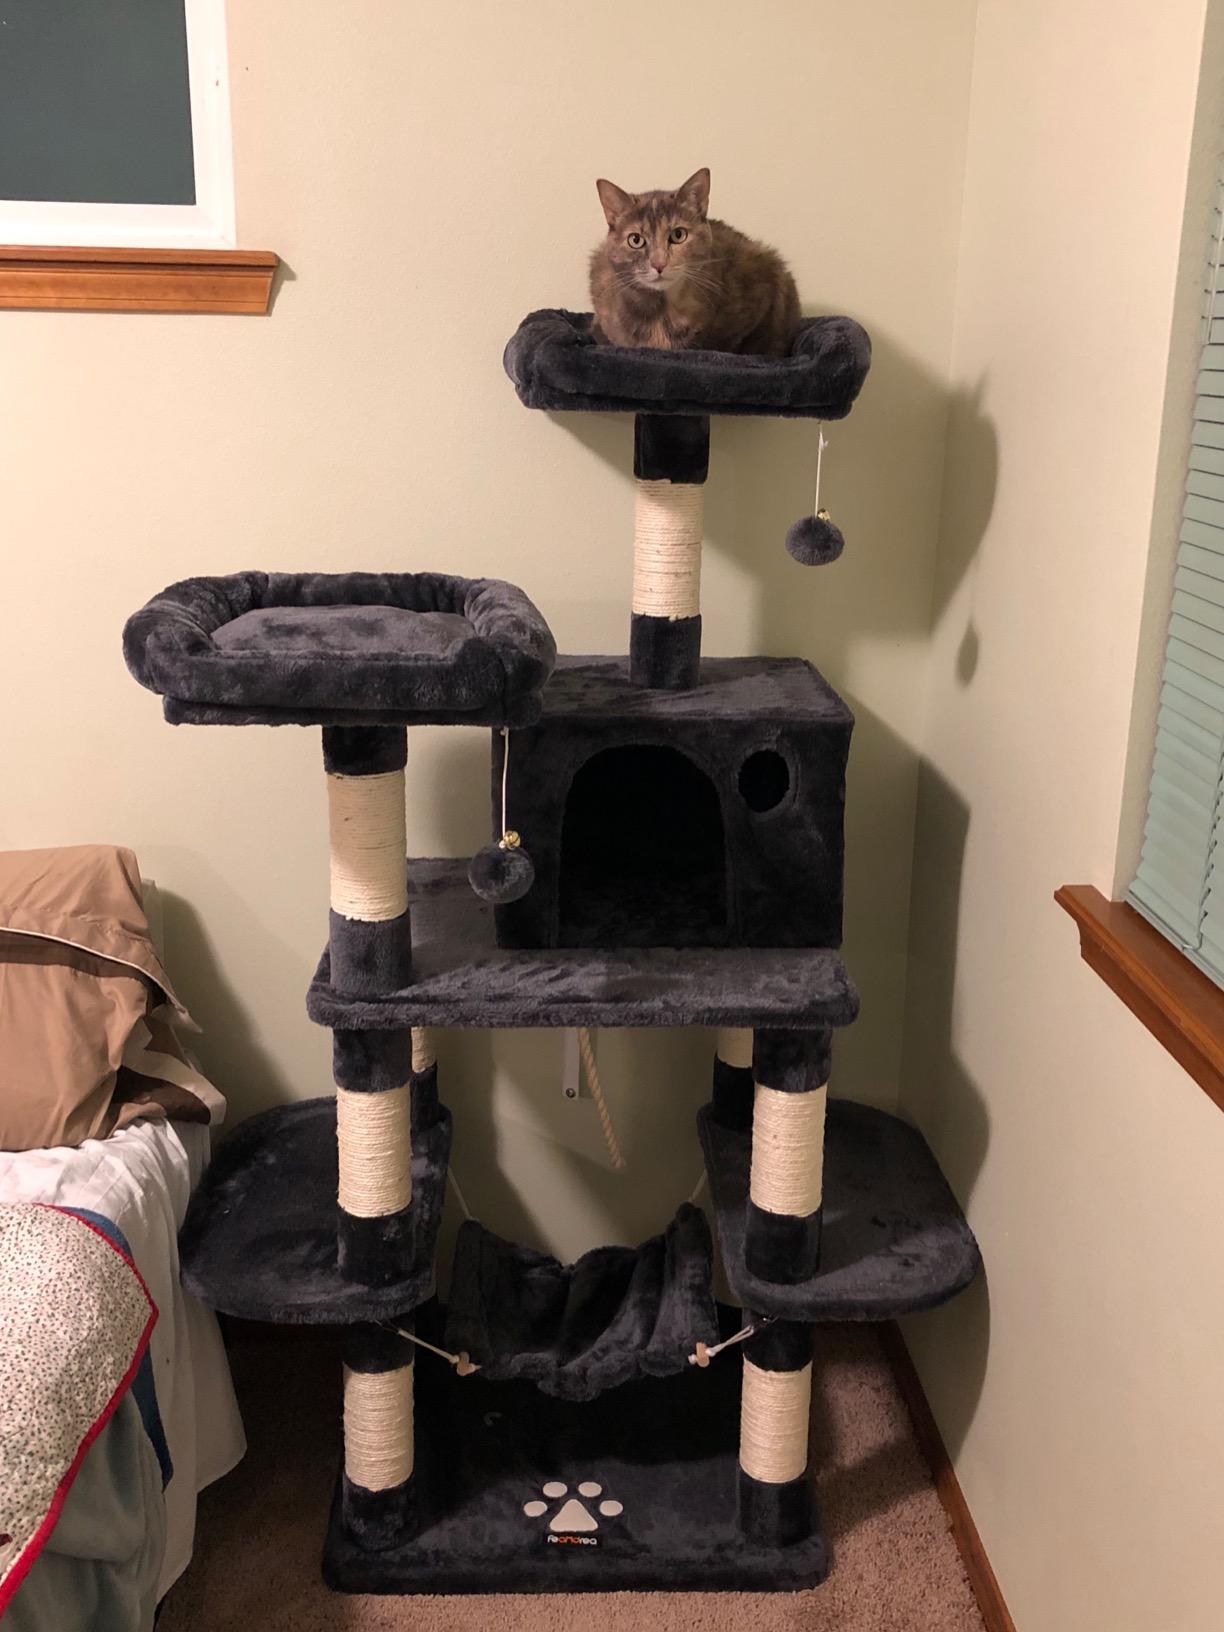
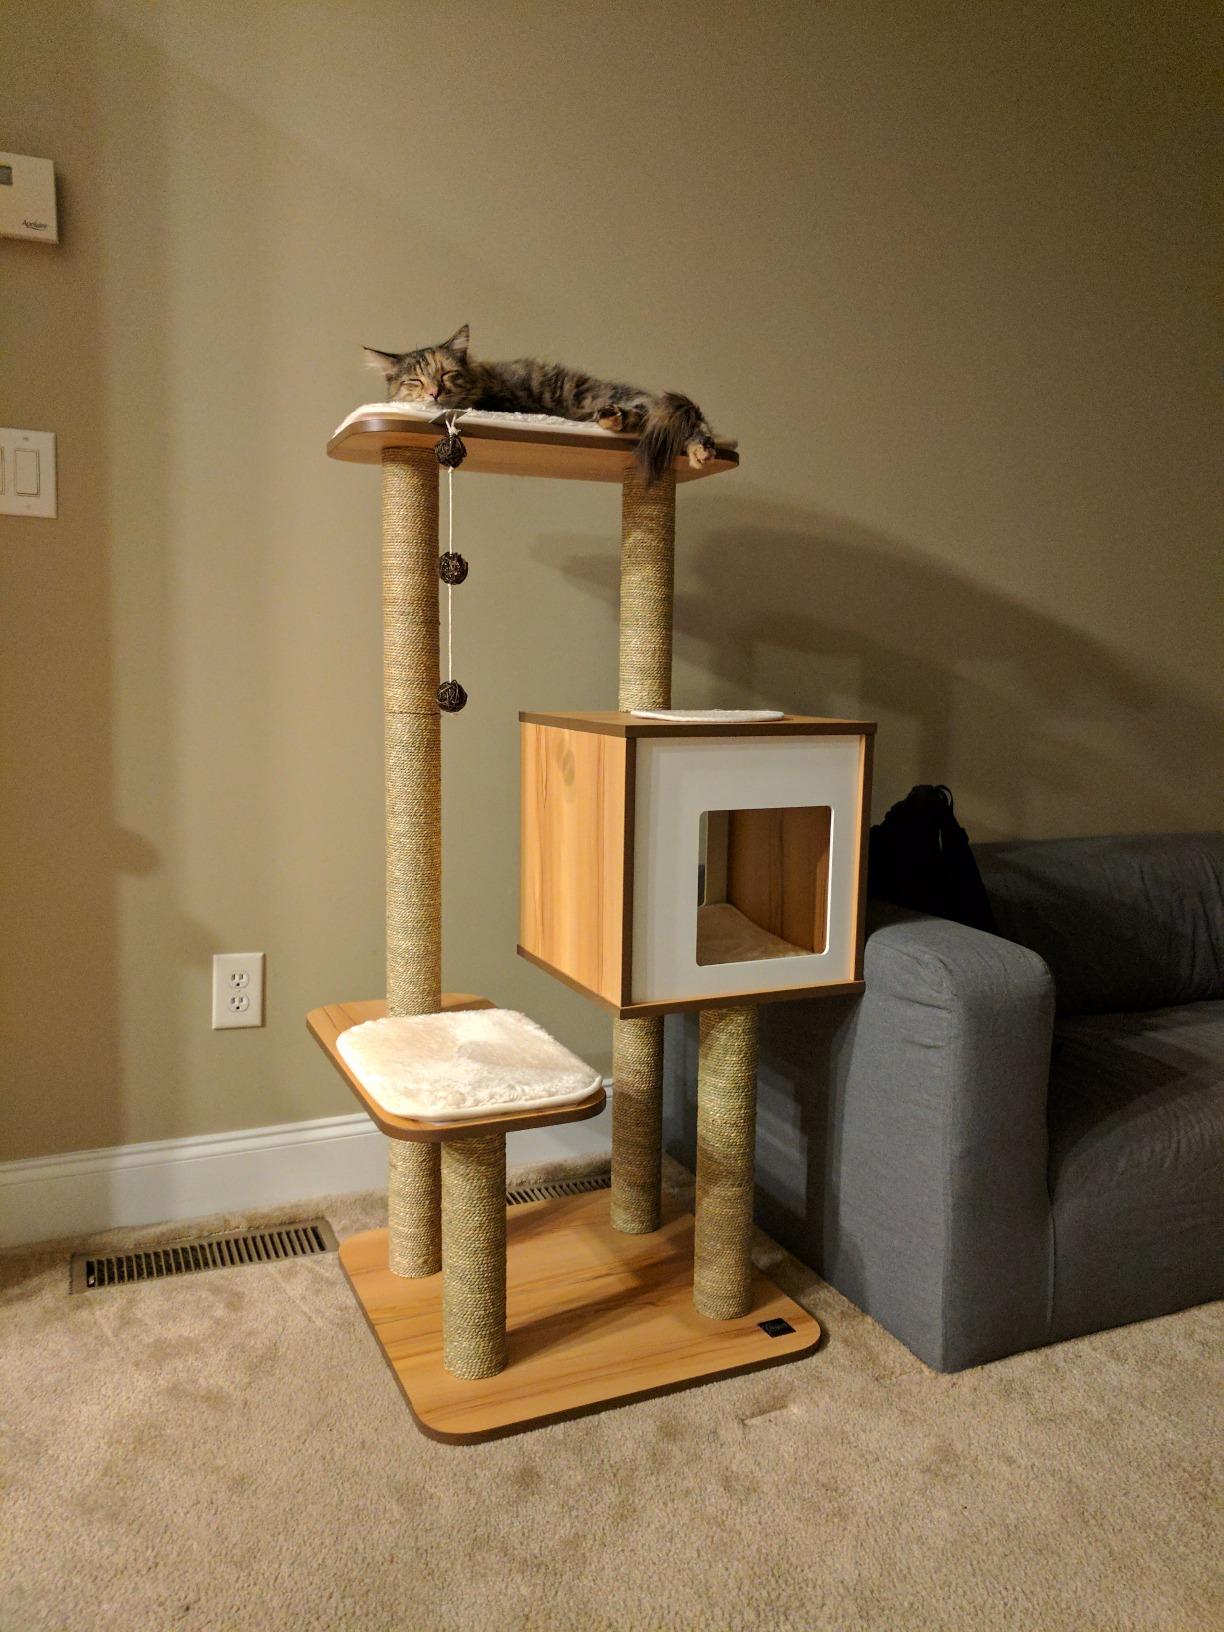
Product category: items_cat tree
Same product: no